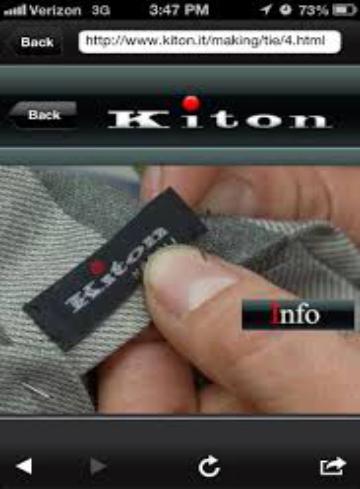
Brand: Kiton
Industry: Clothes